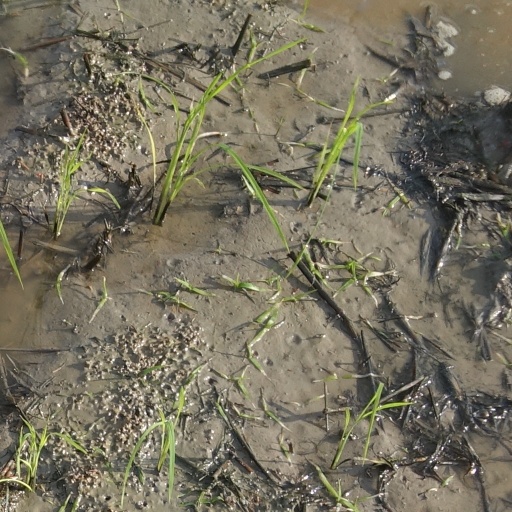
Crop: rice